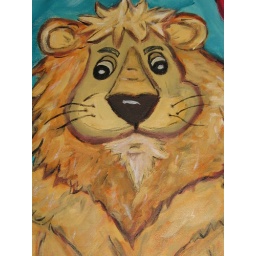
Leo the lion a mixed media original by Linda, with such a sweet red ballLeo the lion a mixed media original by Linda, with such a sweet red balloon.